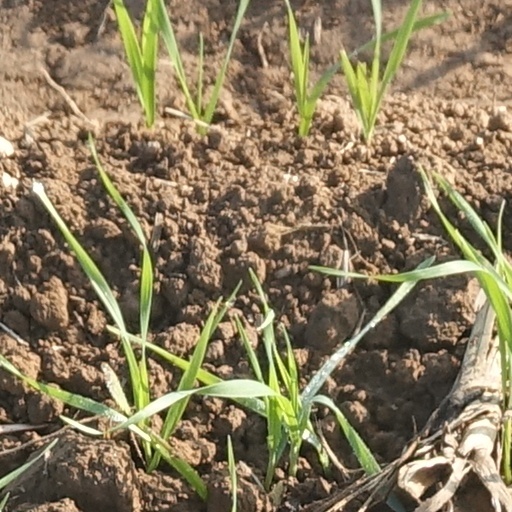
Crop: wheat